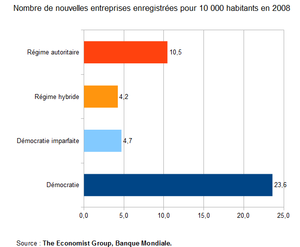
Nombre de création de nouvelles entreprises en fonction du régime politique en 2008 - Source: The Economist Group, Banque Mondiale
L’entrepreneuriat recouvre les activités qui concourent à la formation et la croissance d'une entreprise, dont la conséquence première est la création de valeur. Cela peut aussi concerner des formes d'organisation sans but lucratif, par exemple dans l'entrepreneuriat social.
Cet article présente diverses informations sur le régime politique en Turquie.
En 2017, la Turquie est la première puissance économique du Moyen-Orient devant l'Iran et l'Arabie saoudite, la 7ᵉ puissance économique d'Europe et la 13ᵉ puissance économique mondiale. Membre du G20 et de l'Union douanière, la Turquie a officiellement entamé ses négociations d’adhésion avec l’Union européenne en octobre 2005.